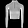
Label: Pullover